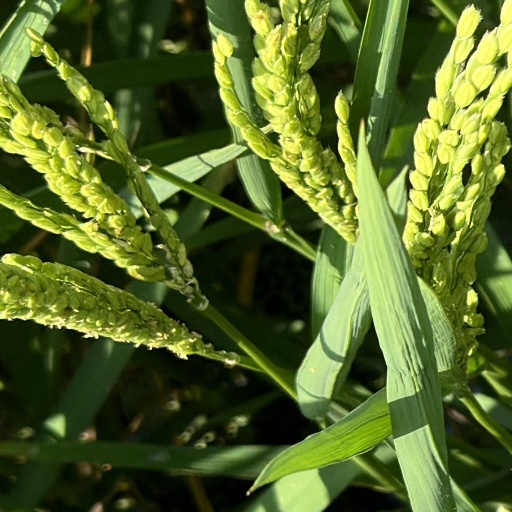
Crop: rice